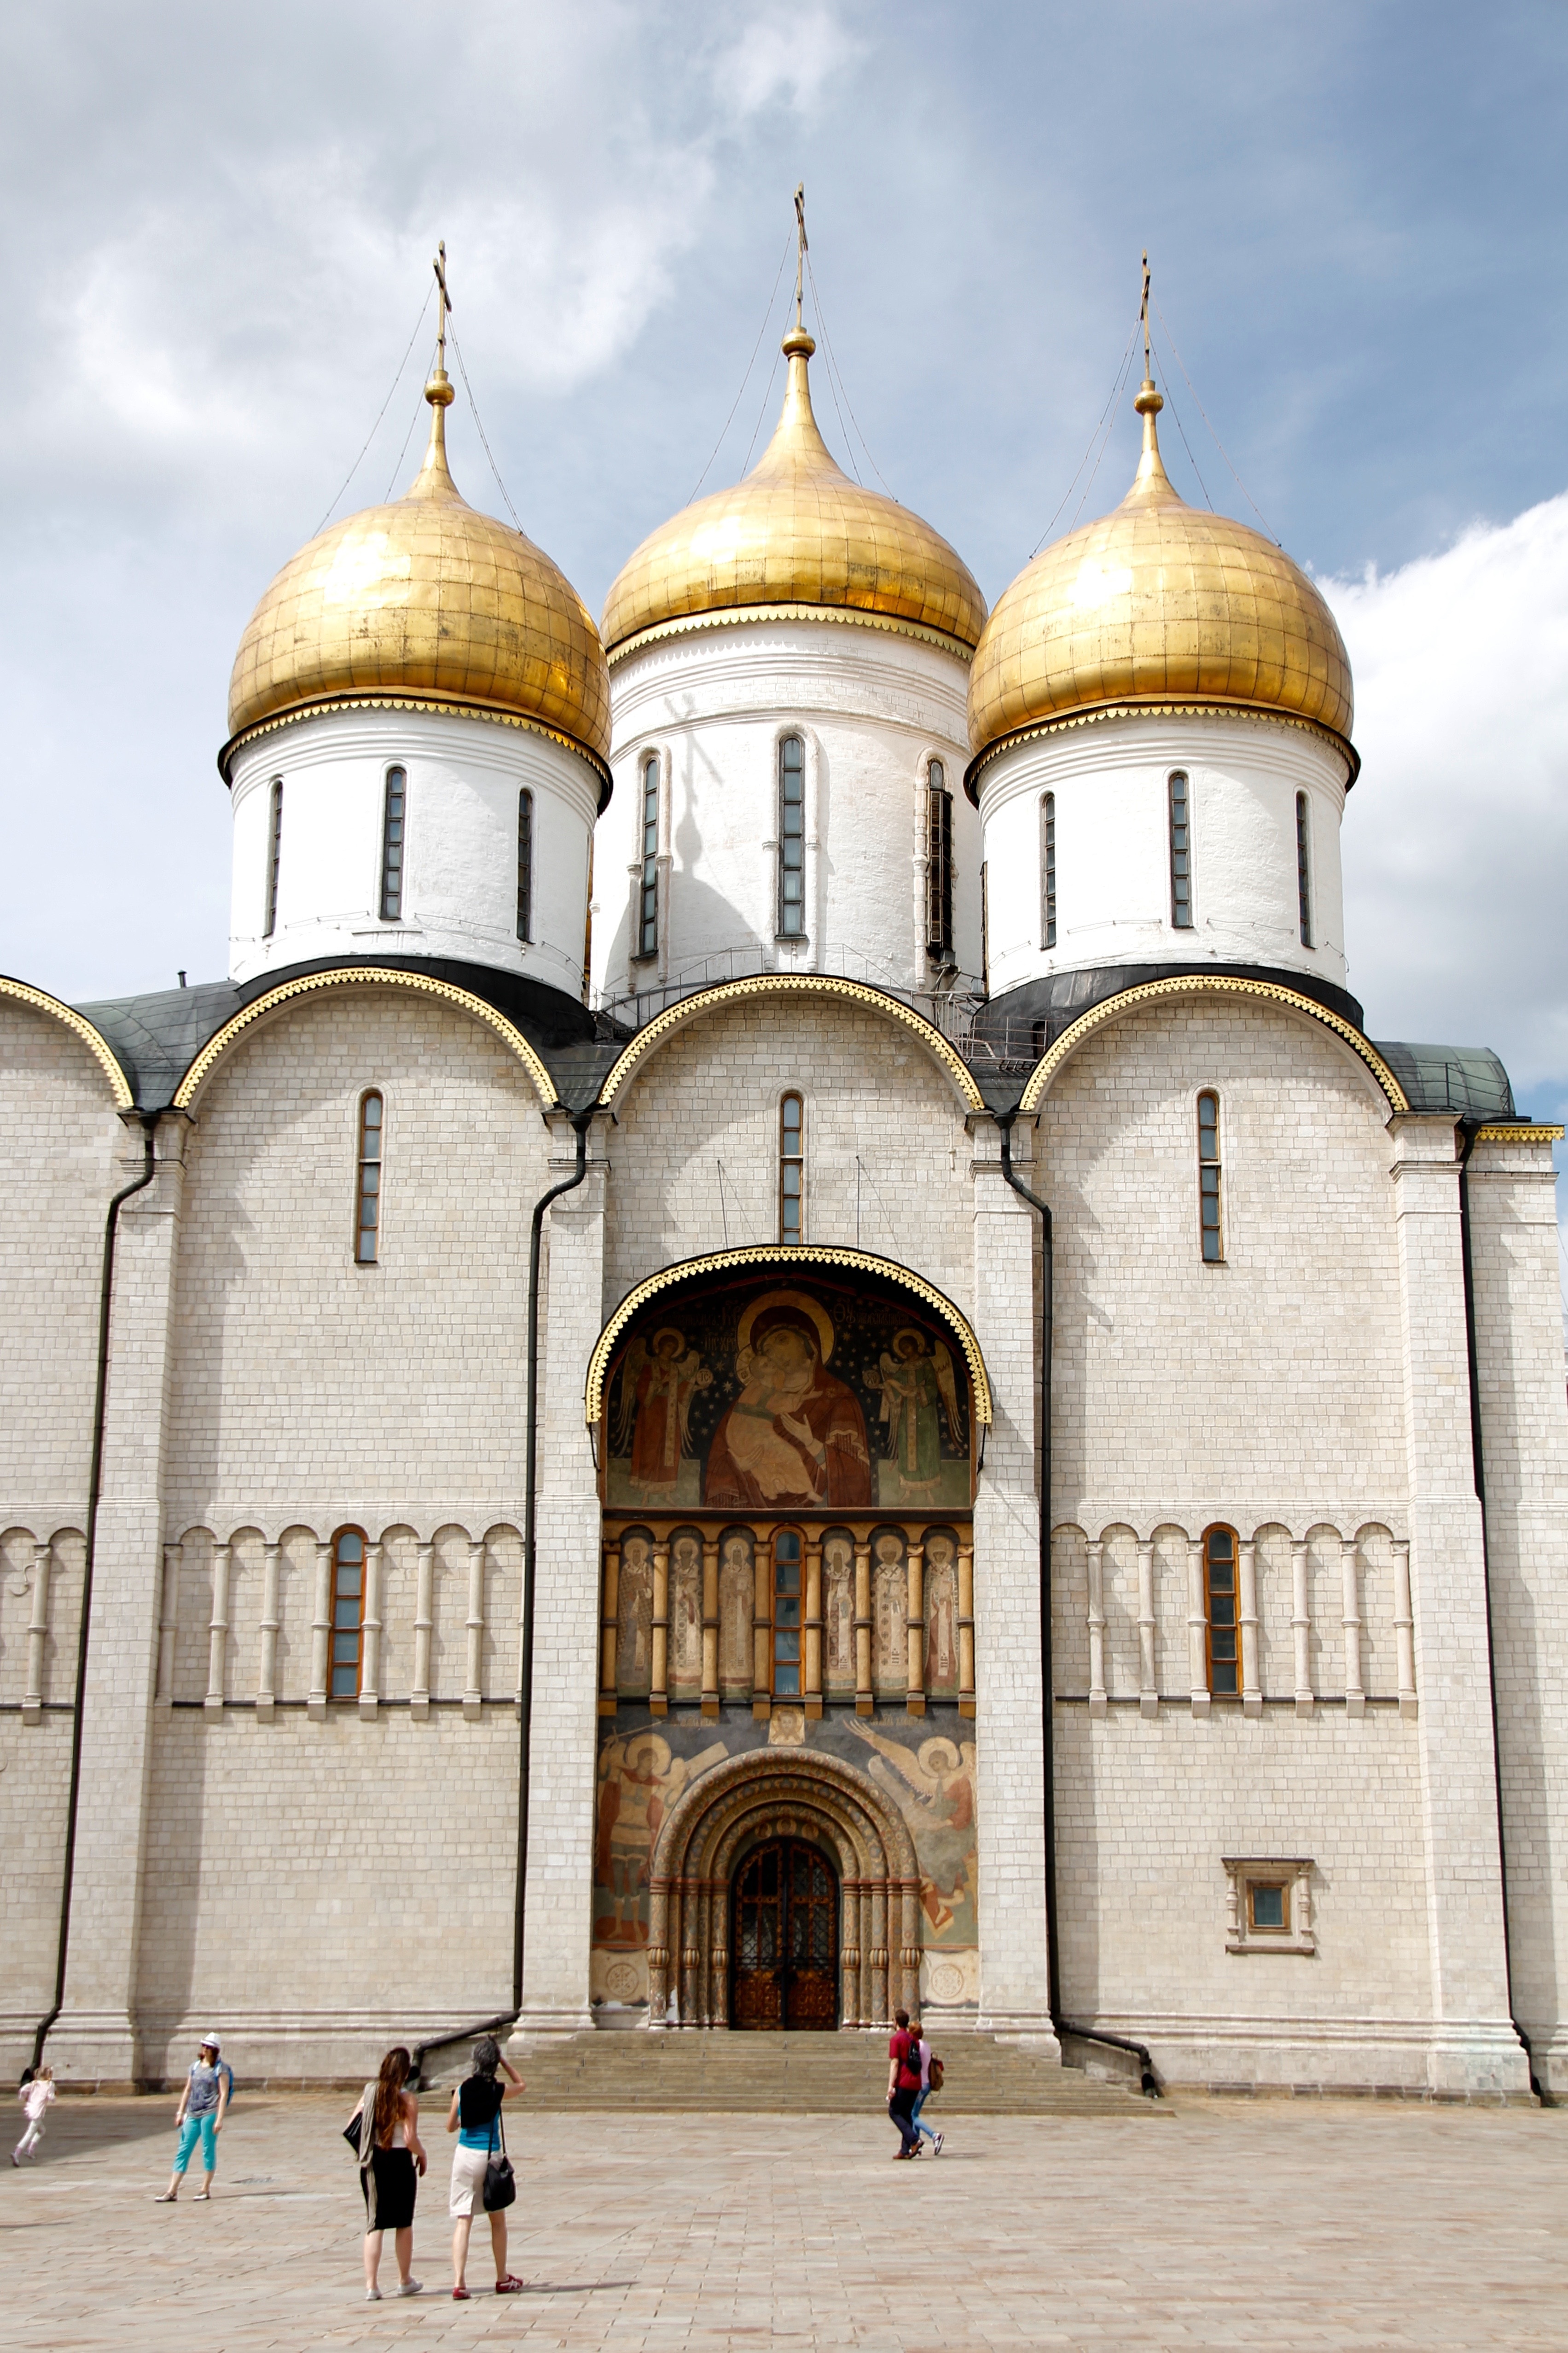
architecture, building, golden, tower, church, cathedral, chapel, place of worship, ornament, monastery, mosque, synagogue, christianity, moscow, orthodox, basilica, dome, russia, historically, gilded, believe, kremlin, historic preservation, russian orthodox church, historic site, byzantine architecture, spanish missions in california